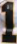
Number: 1